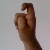
The image shows a hand gesture representing the letter 'X' in Indian Sign Language.